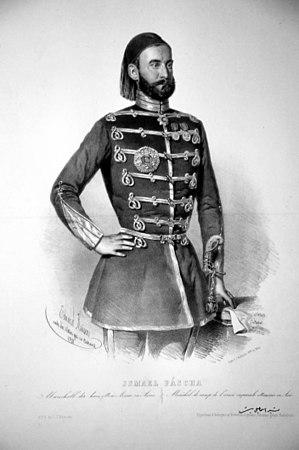
Les réformes militaires ottomanes ont commencé à la fin du XVIIIe siècle.